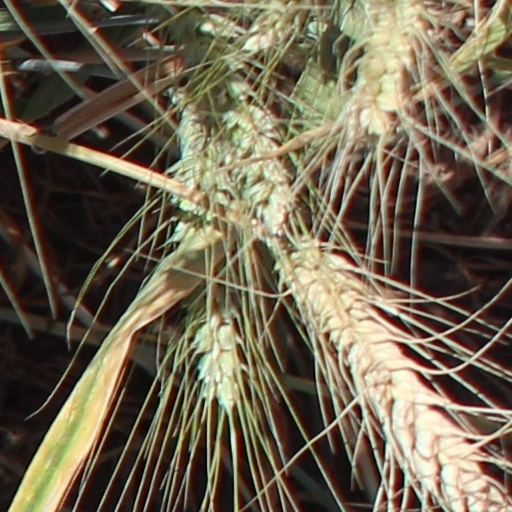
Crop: wheat